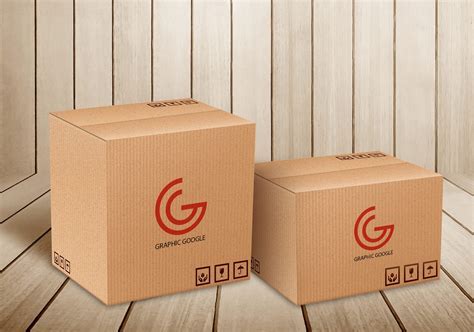
Label: cardboard